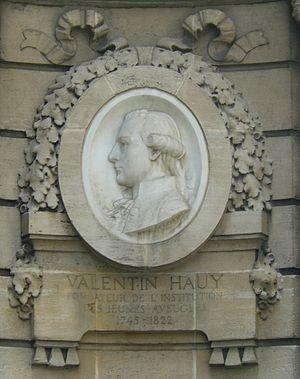
Fontaine du Puits de Grenelle, Place Georges Mulot, Paris XVème - médaillon décorant une face de la fontaine et représentant Valentin Haüy
La fontaine du puits de Grenelle est une fontaine située place Georges-Mulot dans le 15ᵉ arrondissement de Paris, érigée en 1906.
L’Association Valentin Haüy au service des aveugles et des malvoyants, créée en 1889 par Maurice de La Sizeranne et reconnue d’utilité publique en 1891, est une association qui a pour vocation d’aider les aveugles et les malvoyants à sortir de leur isolement, et de leur apporter les moyens de mener une vie normale.